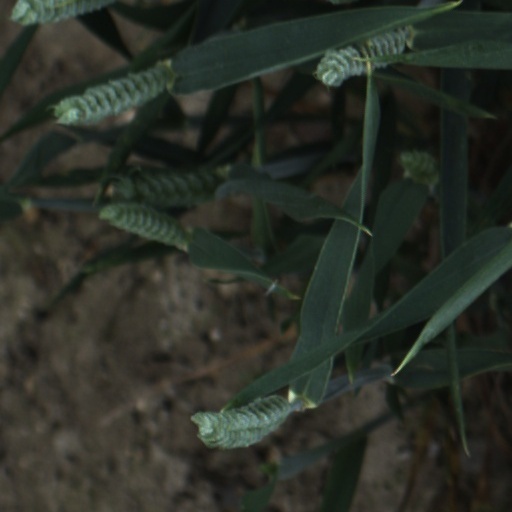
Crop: wheat